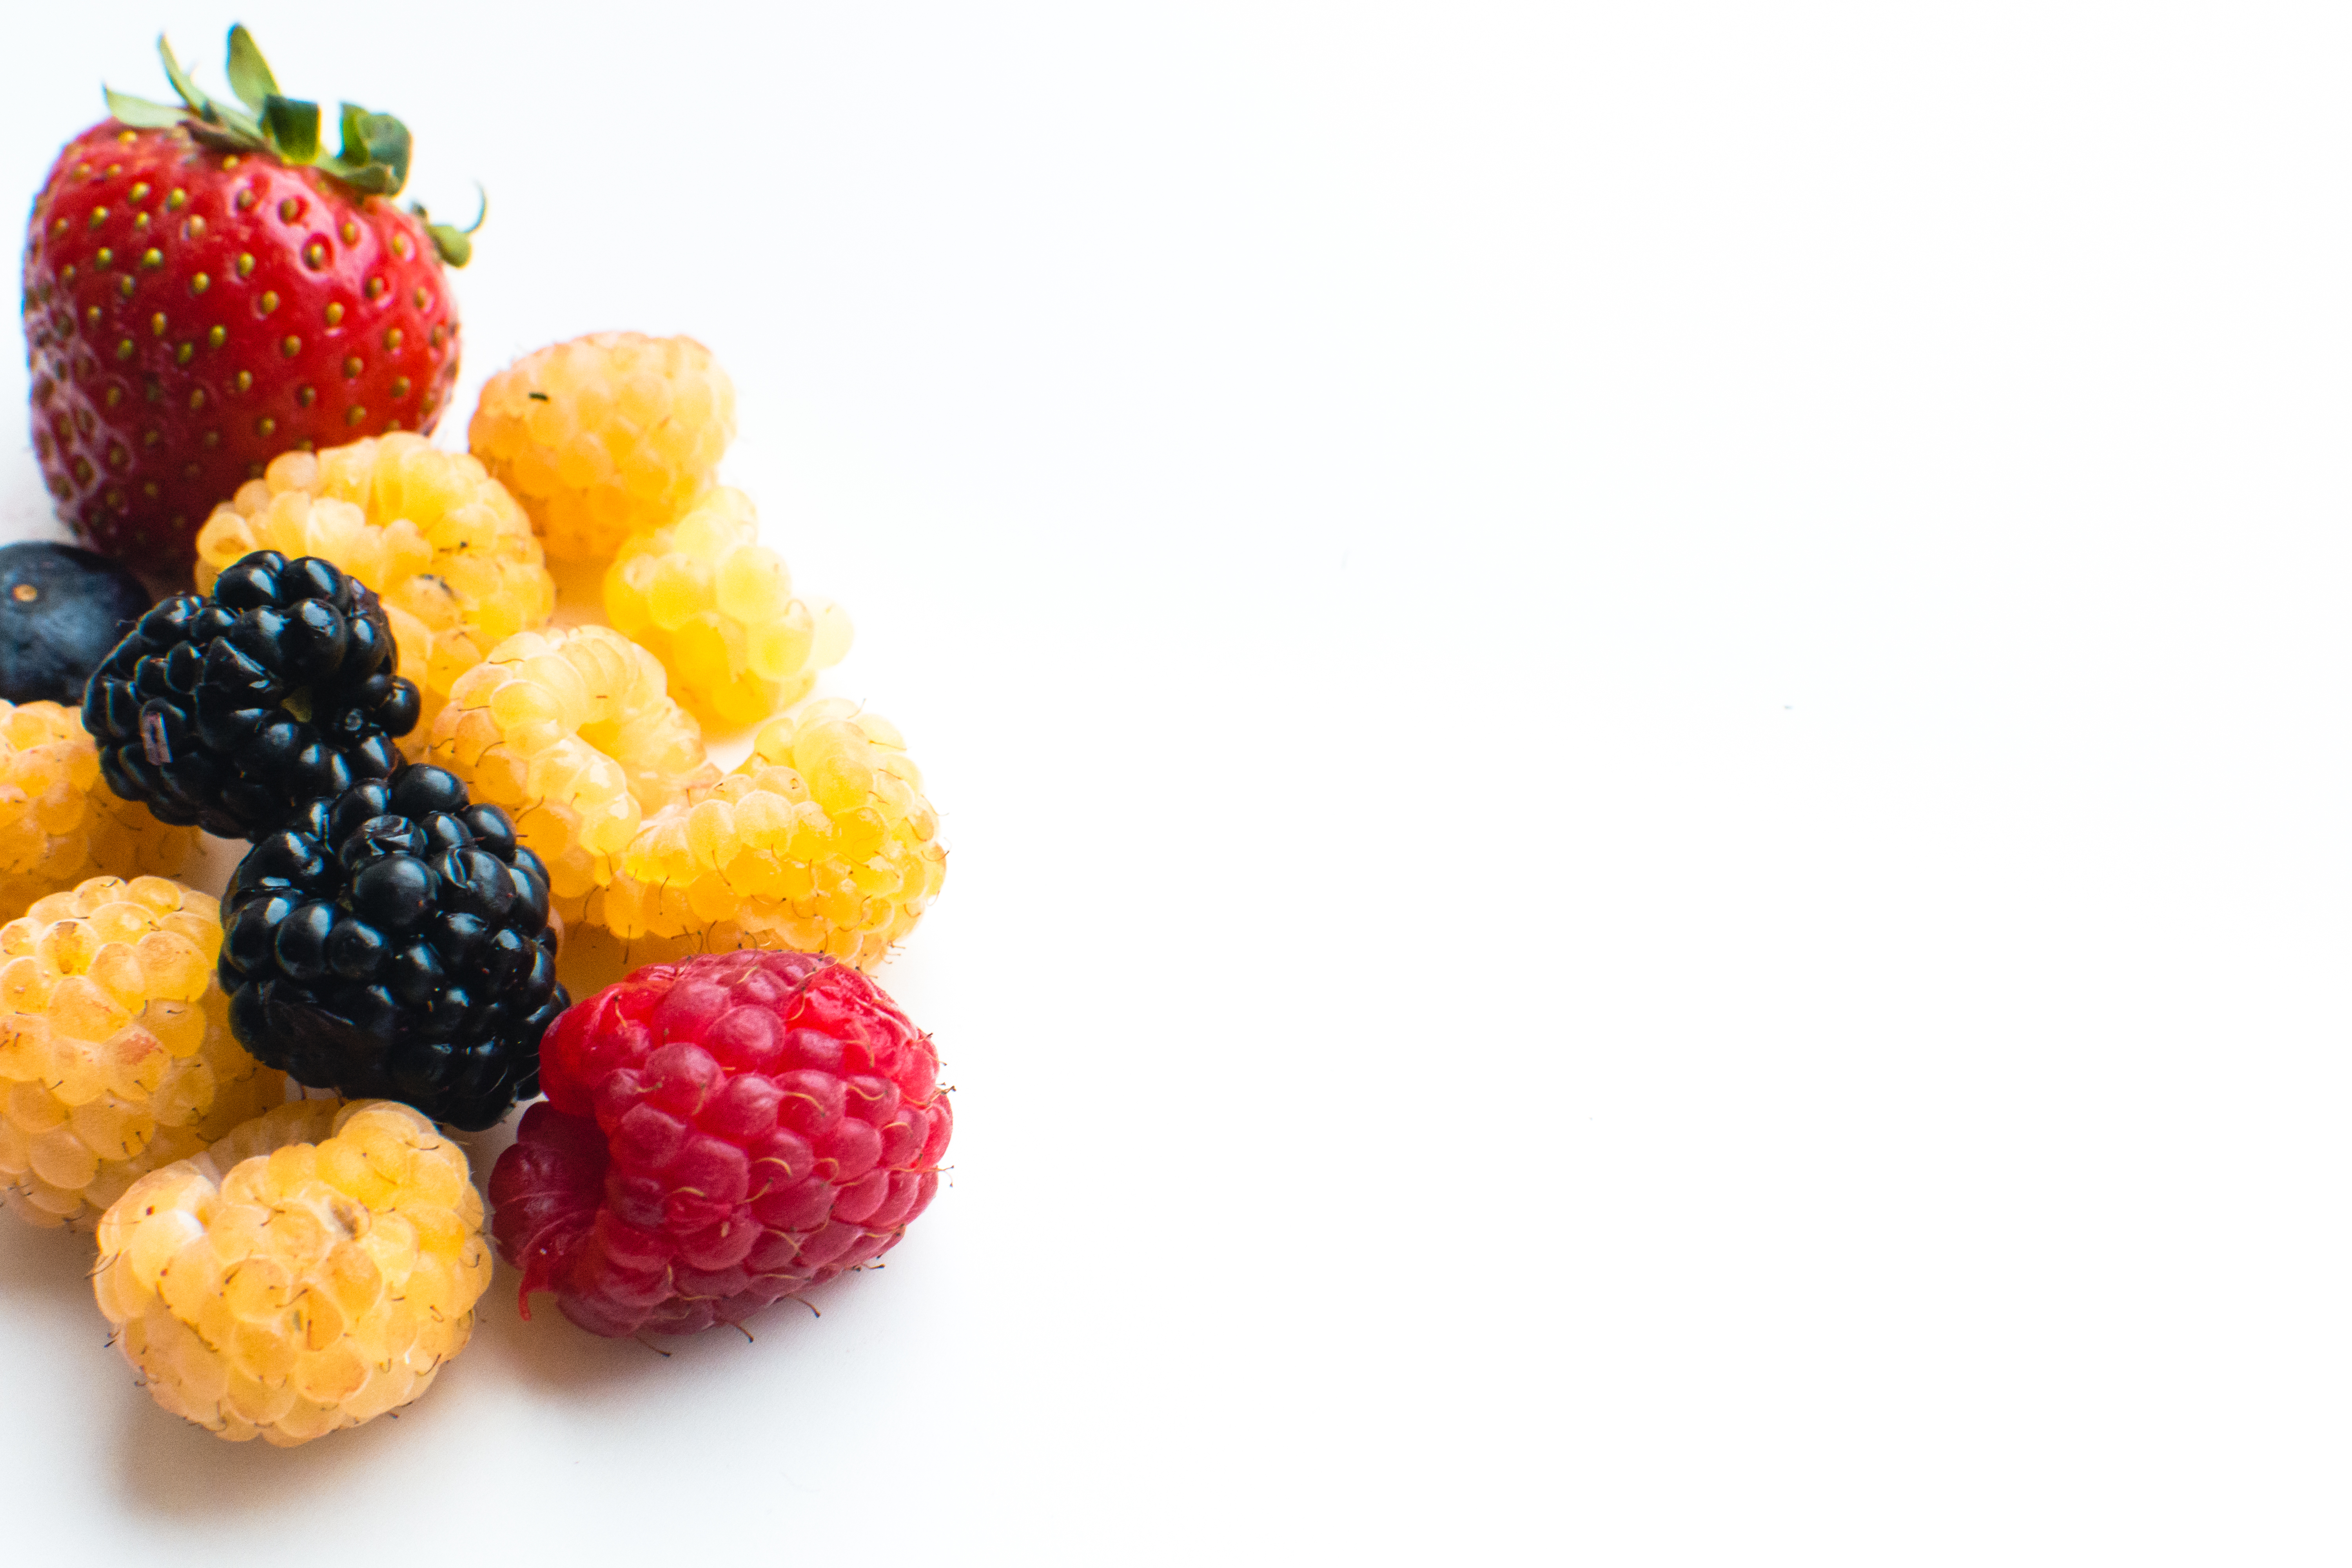
natural foods, food, fruit, berry, frutti di bosco, blackberry, fruit salad, raspberry, cuisine, ingredient, sweetness, dish, superfood, plant, vegetarian food, produce, Superfruit, rubus, recipe, accessory fruit, dessert